Question: When was this?
Tambaya: Yaushe ne wannan?
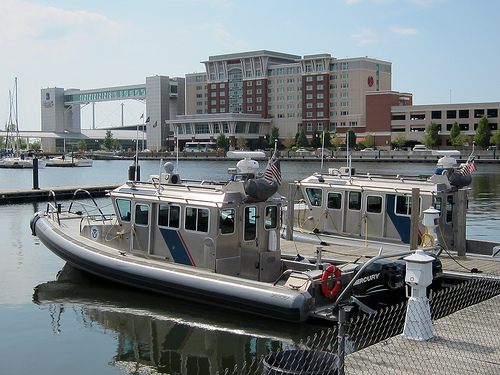
Answer: Daytime.
Amsa: Da rana.